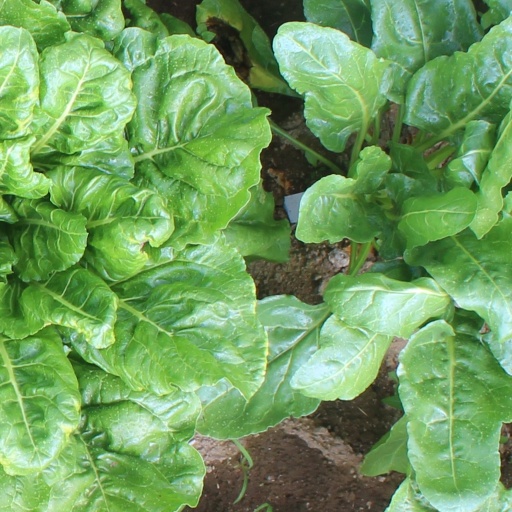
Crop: sugar beet